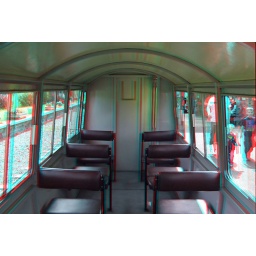
In a carriage Lake Bala Steam Railway in anaglyph 3D stereo red blue glasses to view